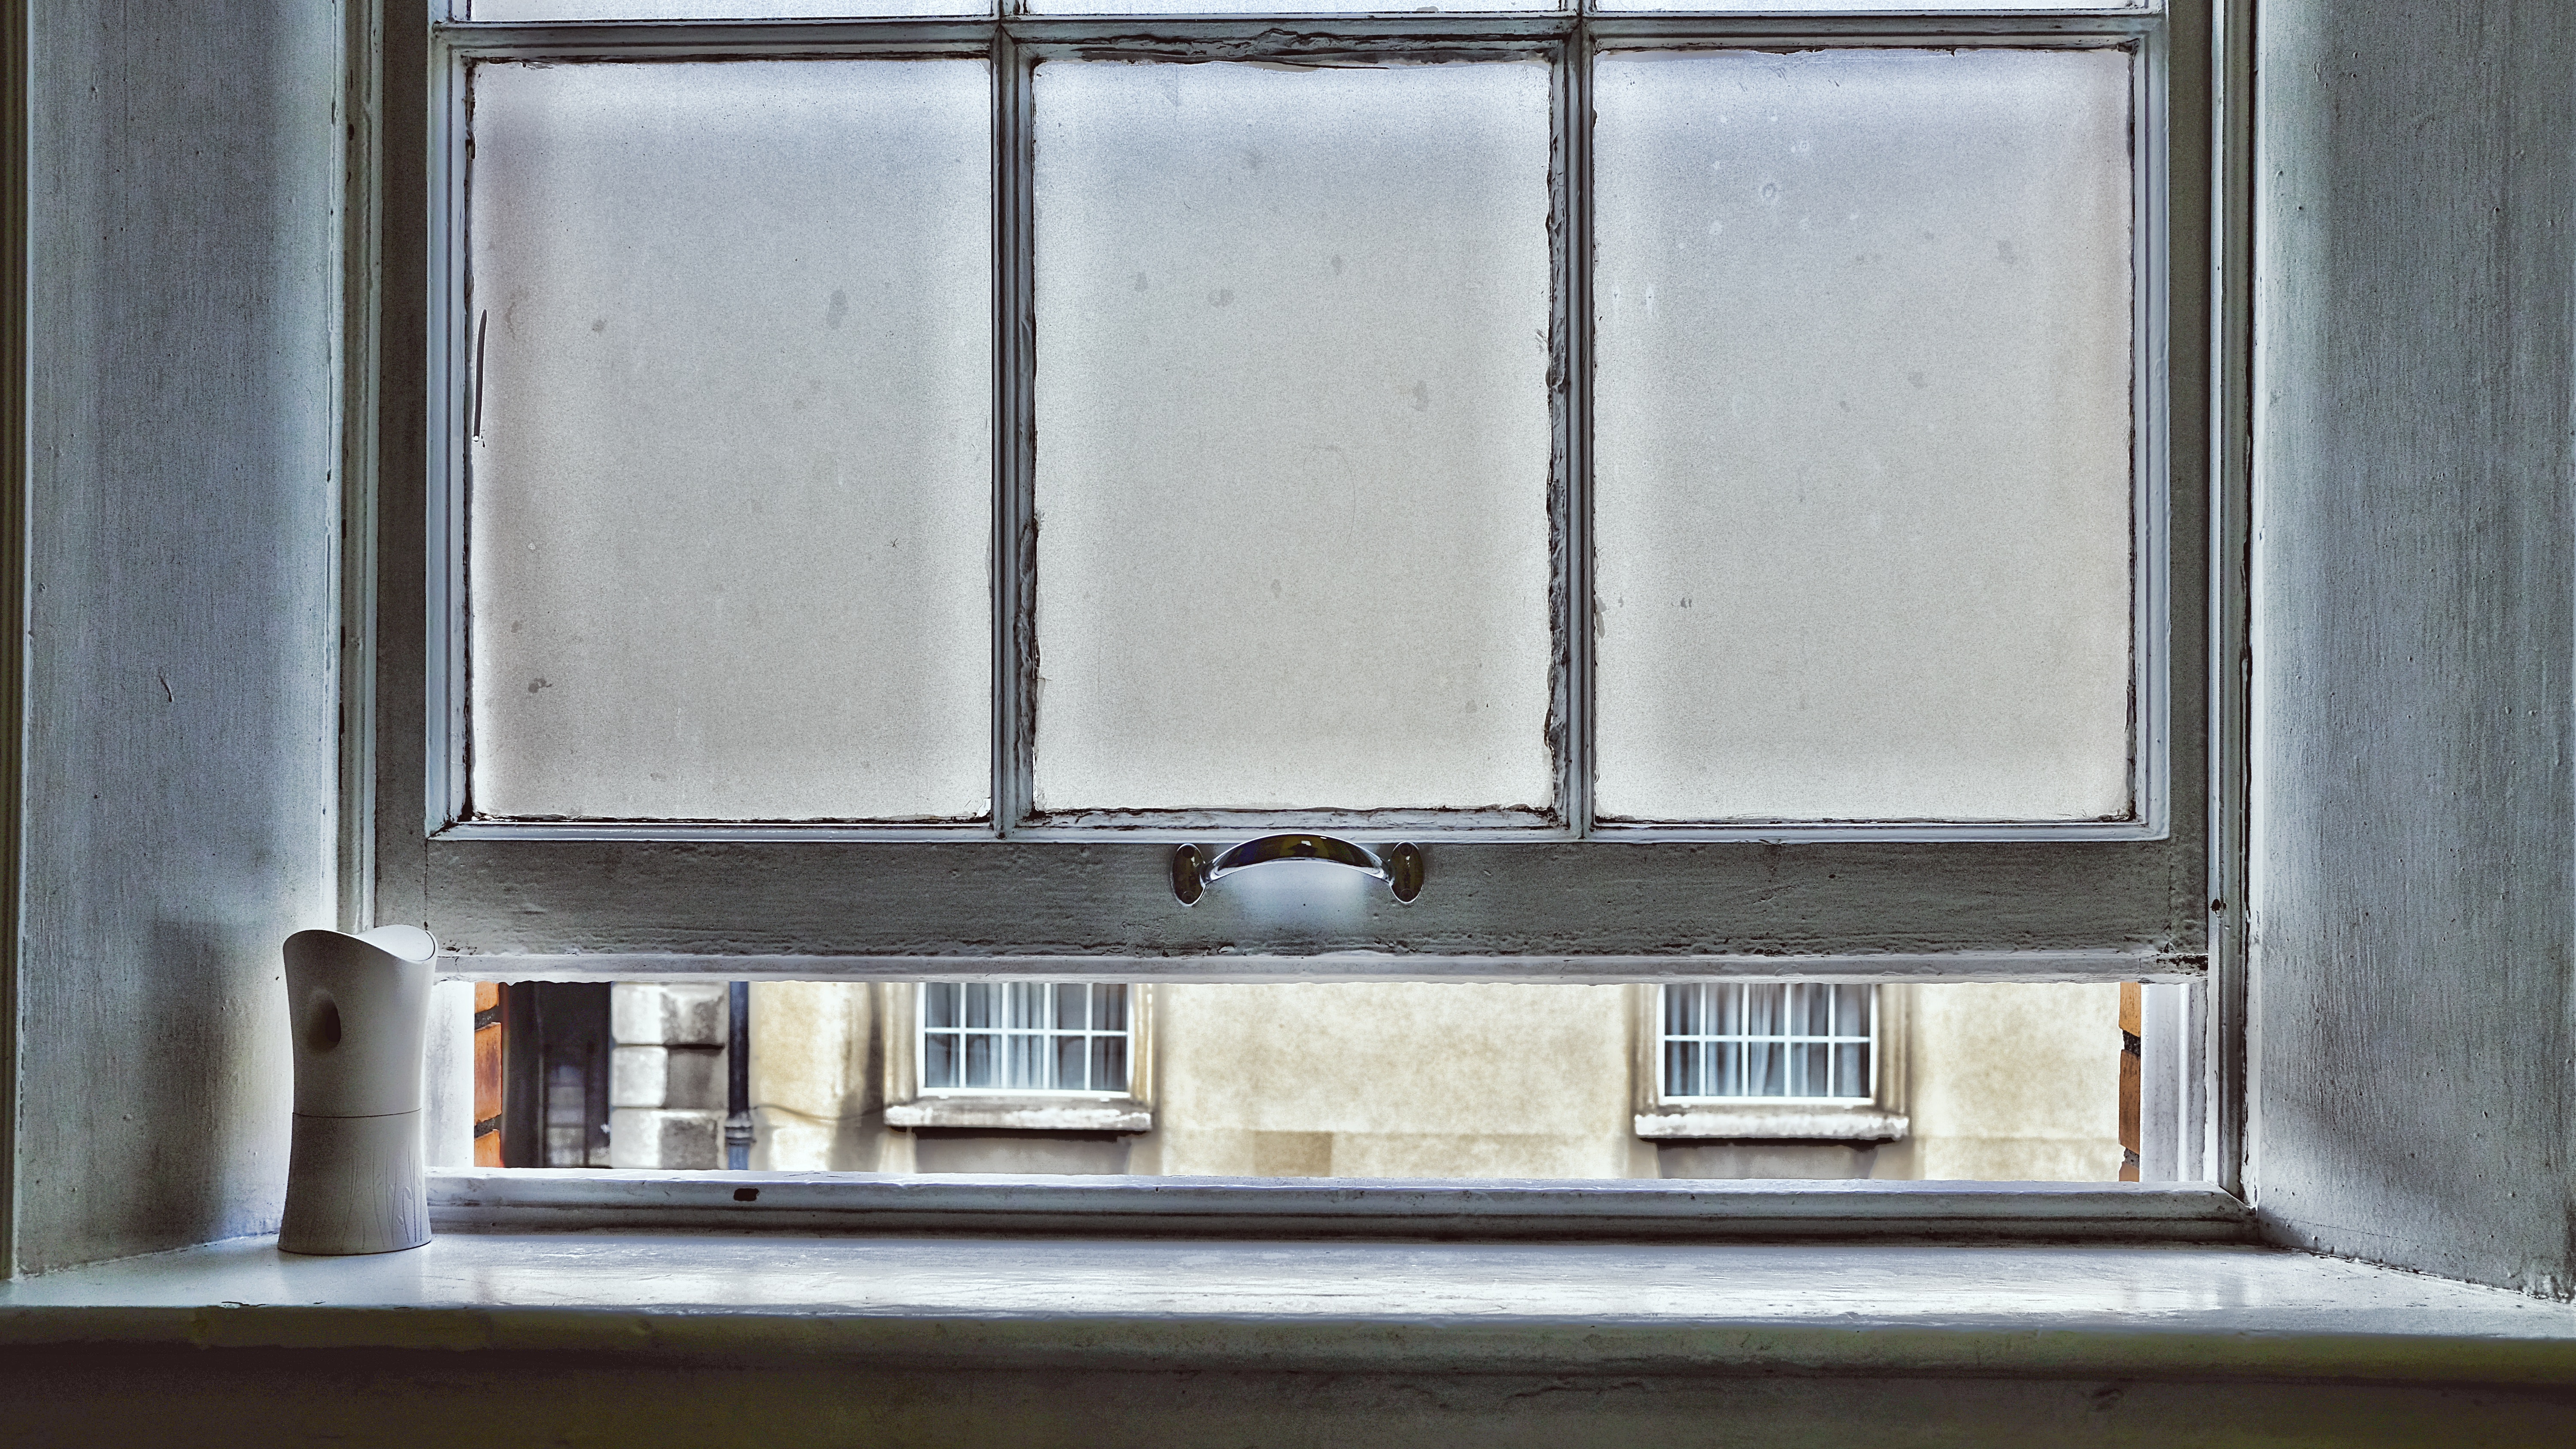
window, architecture, glass, rectangle, room, daylighting, house, sash window, window covering, metal, building